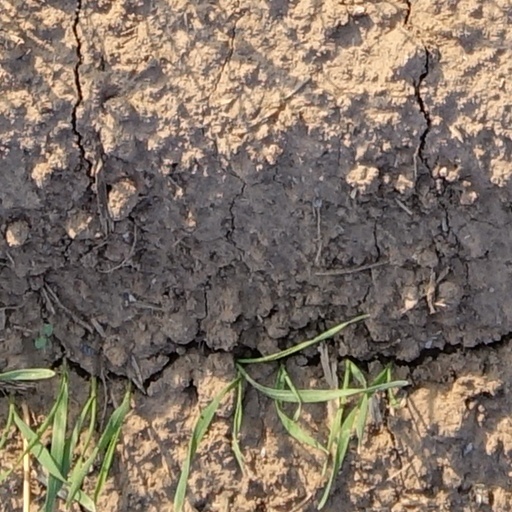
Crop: wheat